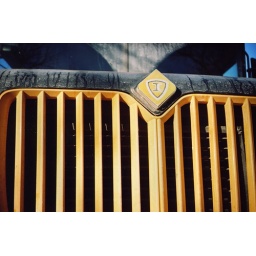
No i waasn't hit by a bus just found one odd bus sitting in my neighborhood down the block.